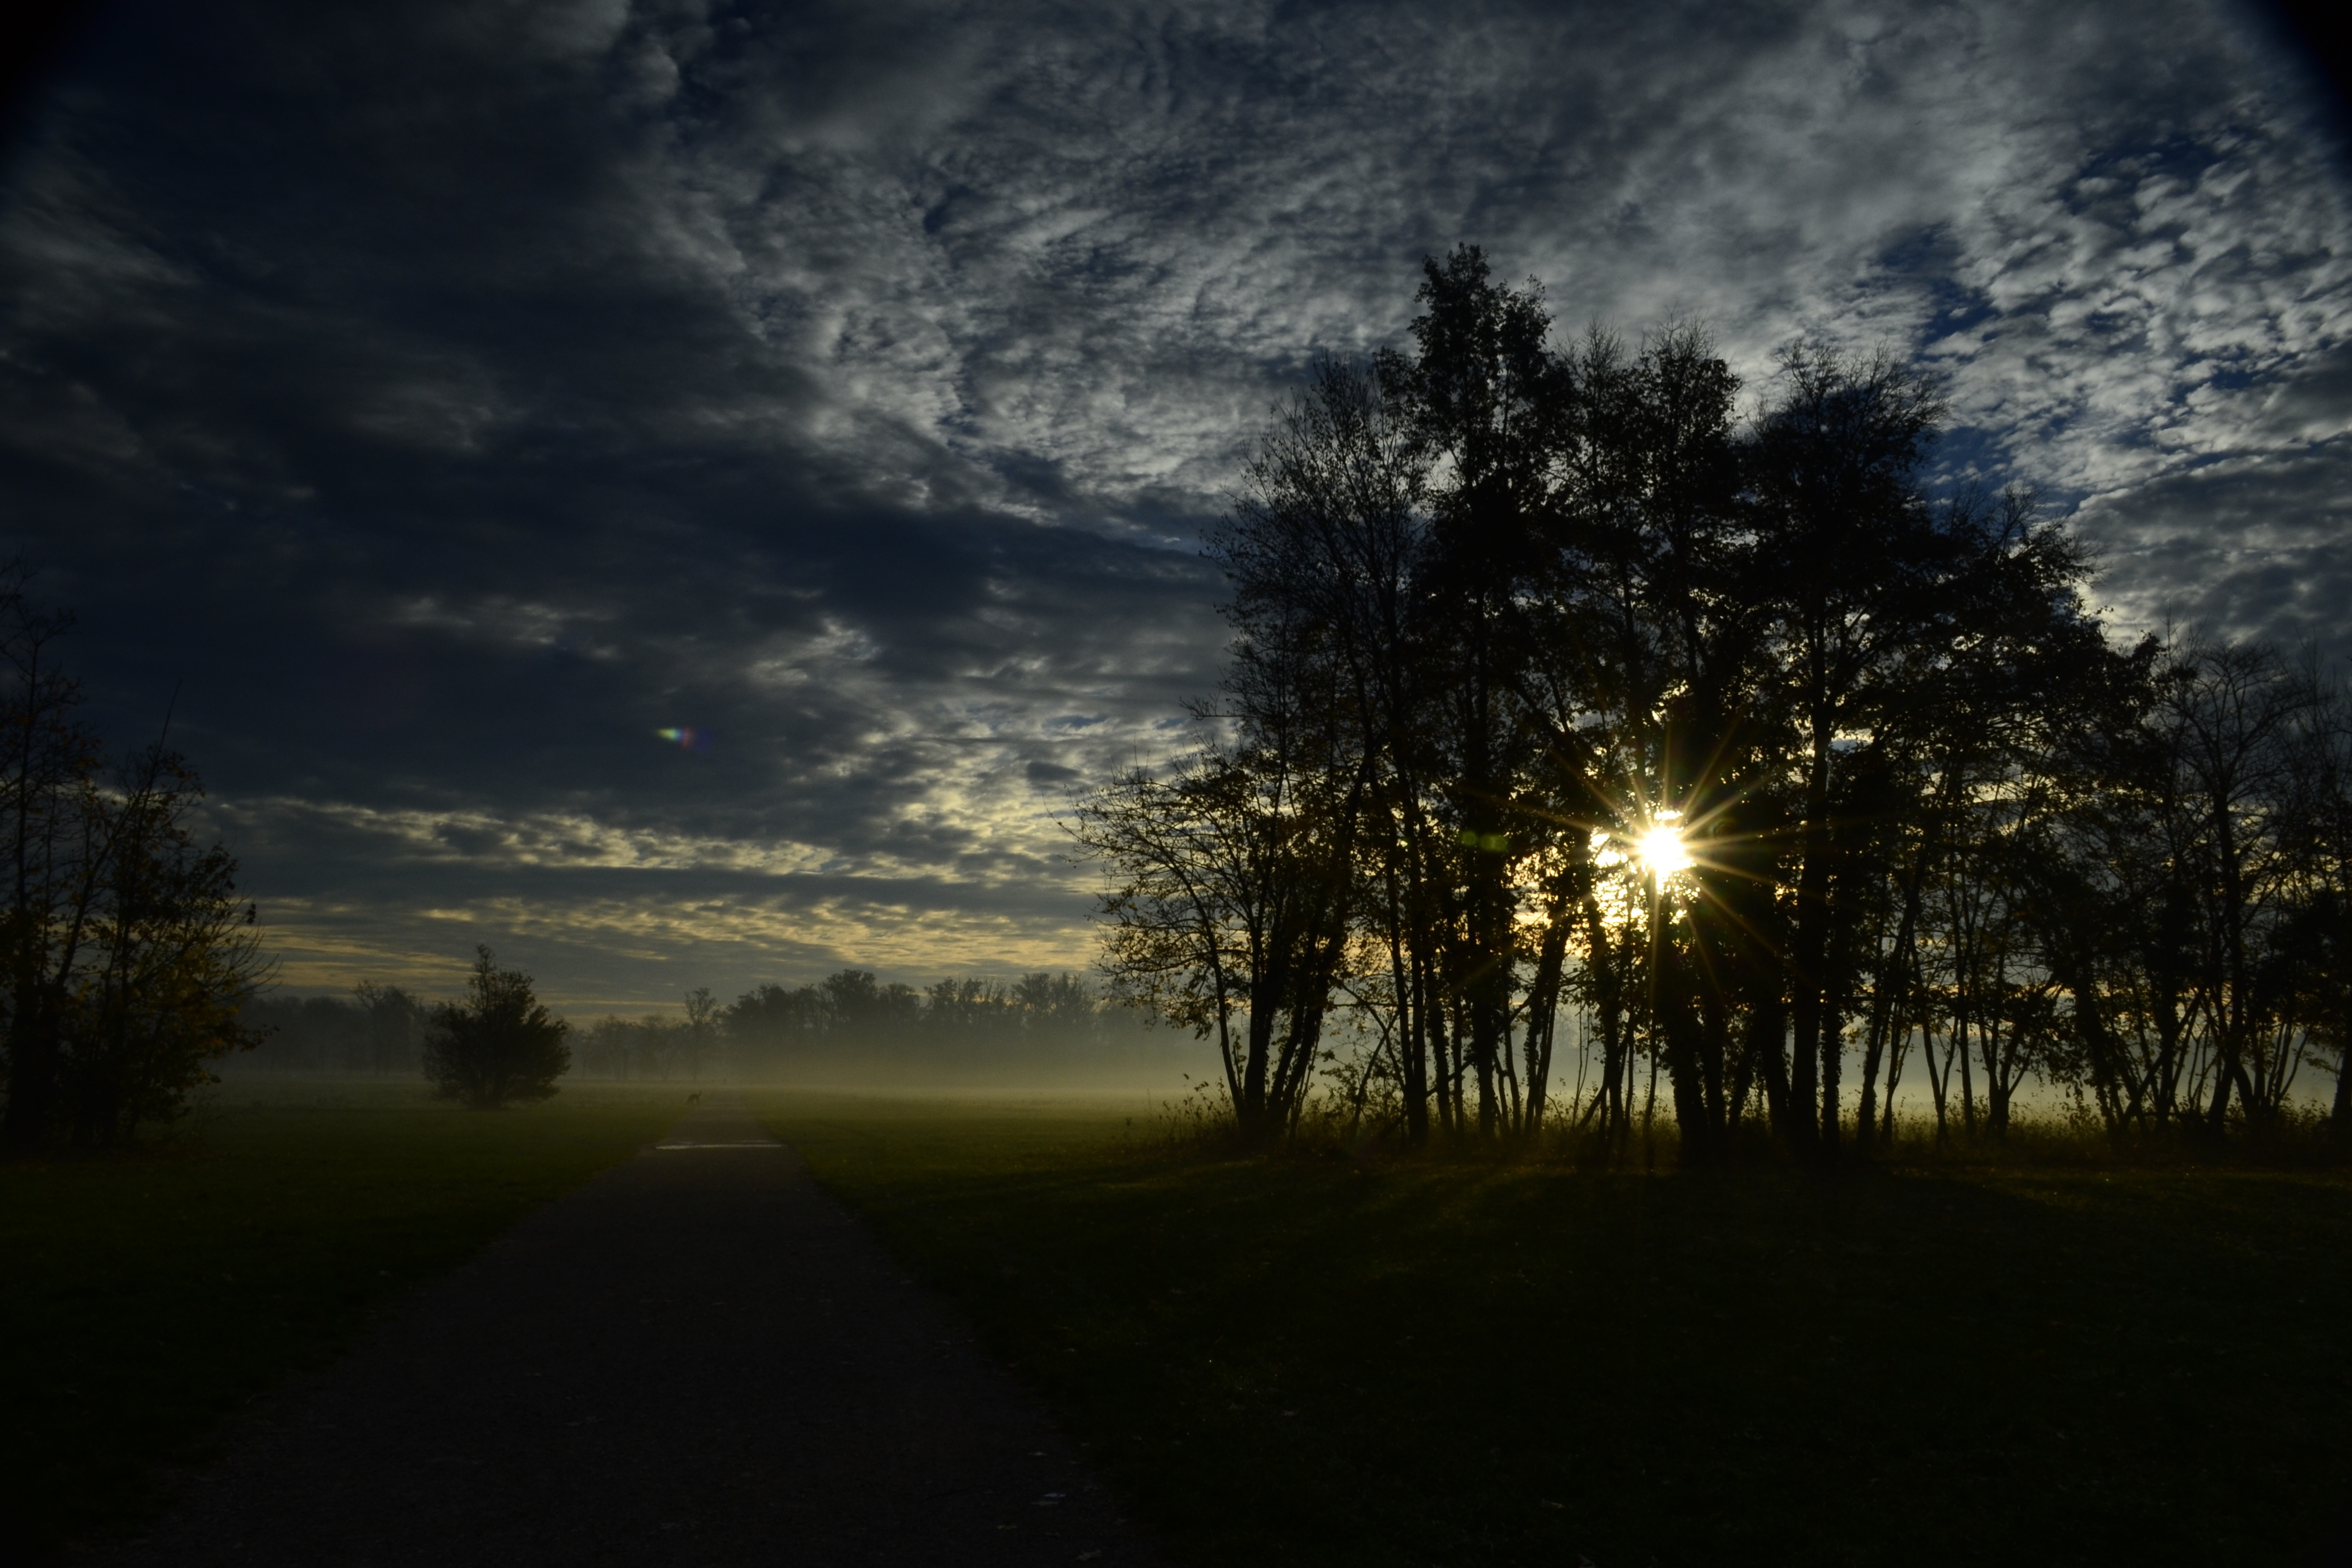
tree, nature, horizon, light, cloud, sky, sun, sunrise, sunset, mist, night, sunlight, morning, dawn, atmosphere, dusk, evening, reflection, park, weather, darkness, trees, silhouettes, monza, monza park, astronomical object, atmospheric phenomenon, woody plant